Corkscrew (Alton Towers)

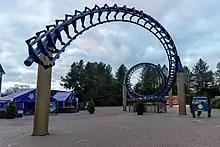
The remains of Corkscrew near the entrance to the park

Footage of the Corkscrew and the Pirate Ship feature in the music video for British doo-wop band Darts cover of "Let's Hang On!".